Massachusetts

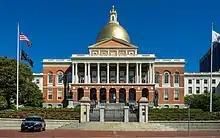
The Massachusetts State House is topped with a golden dome, and faces Boston Common on Beacon Hill.

At the 2020 U.S. census, Massachusetts had a population of over 7 million, a 7.4% increase since the 2010 United States Census. As of 2015, Massachusetts was estimated to be the third-most densely populated U.S. state, with 871.0 people per square mile, behind New Jersey and Rhode Island. In 2014, Massachusetts had 1,011,811 foreign-born residents or 15% of the population. As of July 2024, the state's population was estimated to have grown to 7,136,171.